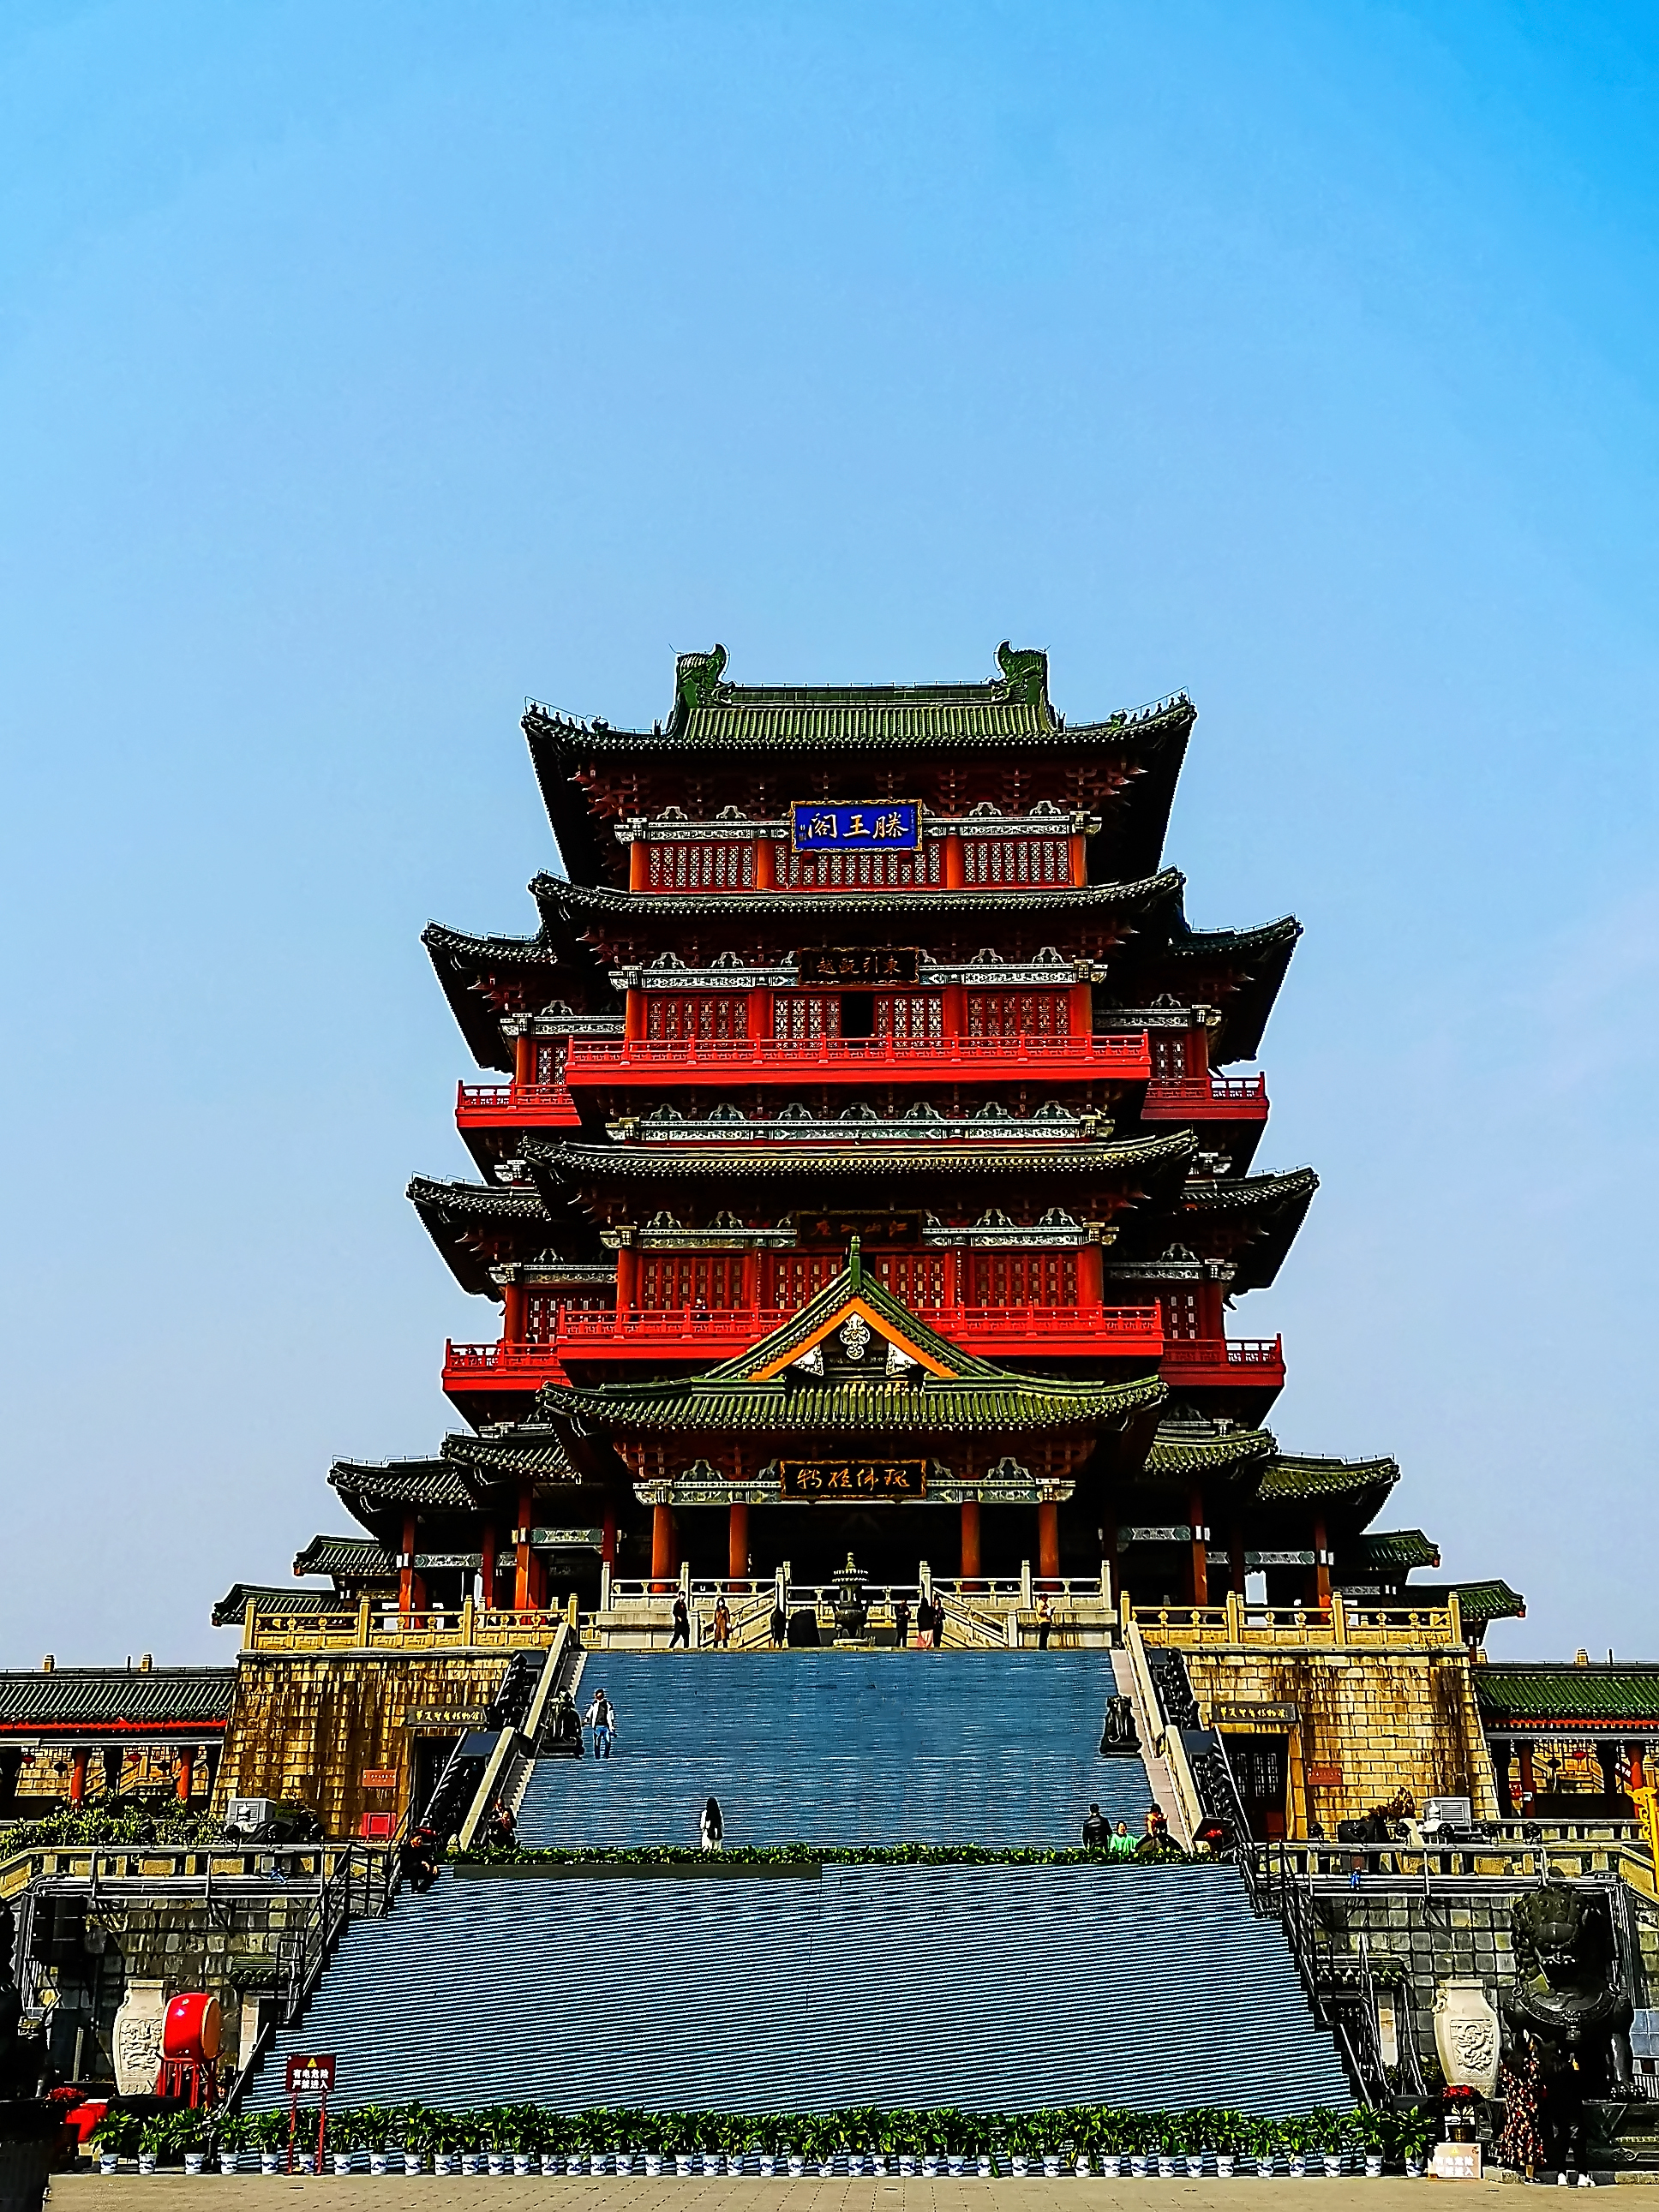
structure, sky, building, chinese architecture, pagoda, temple, facade, japanese architecture, art, symmetry, travel, event, historic site, place of worship, urban design, tourism, monastery, shrine, holy places, window, tourist attraction, roof